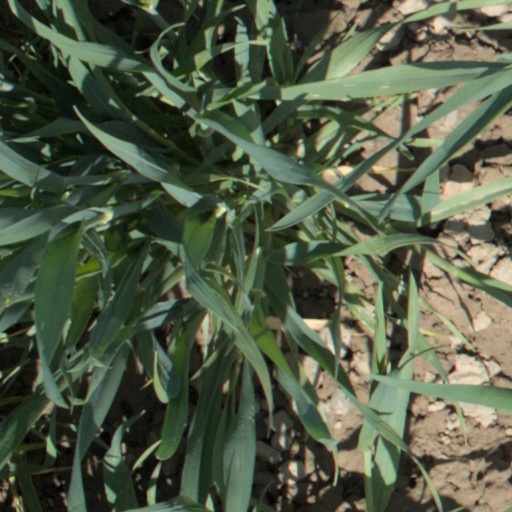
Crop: wheat